Indonesia omnibus law protests

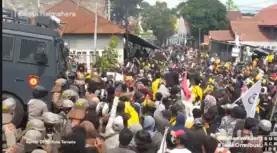
Riot in Ternate, North Maluku

Demonstrations were held in Ambon and Ternate against the omnibus law and demanding that the Elimination of Sexual Violence Bill be the nation's top priority. In Ambon, several college students broke into Maluku's DPRD office. Riots occurred for an hour. Several were arrested. The police said that they "thank" the students for "voicing their aspirations," saying that they will forward their messages to the government and the DPR in the form of a letter. In Ternate, North Maluku, riots occurred, and one journalist was injured. There were also destructions of property, with several rock fights between the protesters and the police. Tear gas did not stop the protesters from protesting, more so rioting. Several cops were "assaulted, kicked, and stabbed with traffic lights" according to a police officer. Two places in Ternate saw peaceful protests. Roads were closed. Several were arrested. In city of Tual, a protest also occurred and later successfully occupied the DPRD building of the city.